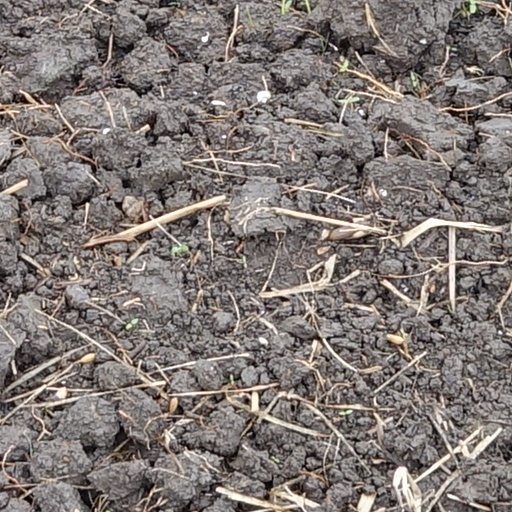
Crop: wheat